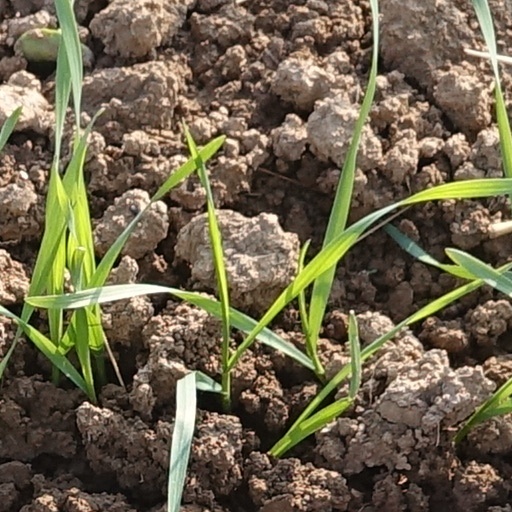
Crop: wheat